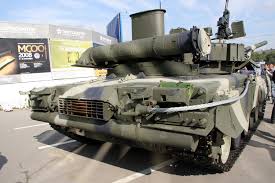
Label: Tank